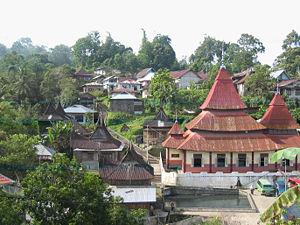
En Indonésie, une masyarakat adat, que l'on peut traduire par « communauté coutumière », est une population occupant une aire géographique déterminée, dont l'existence est principalement réglée par la coutume.
Sumatra occidental, en indonésien Sumatera Barat, est une province d'Indonésie. Sa capitale est Padang.
Les Minangkabau sont un groupe ethnique habitant :